Zimbabwe

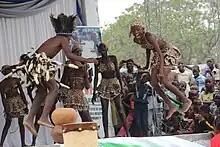
Cultural event in Zimbabwe

Since the land reform programme in 2000, tourism in Zimbabwe has steadily declined. In 2018, tourism peaked with 2.6 million tourists. In 2016, the total contribution of tourism to Zimbabwe was $1.1 billion (USD), or about 8.1% of Zimbabwe's GDP. Employment in travel and tourism, as well as the industries indirectly supported by travel and tourism, was 5.2% of national employment.